Cayriech

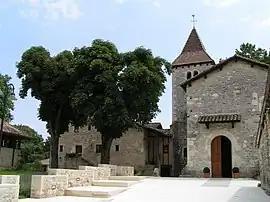
Cayriech church

Cayriech is a commune in the Tarn-et-Garonne department in the Occitanie region in southern France.